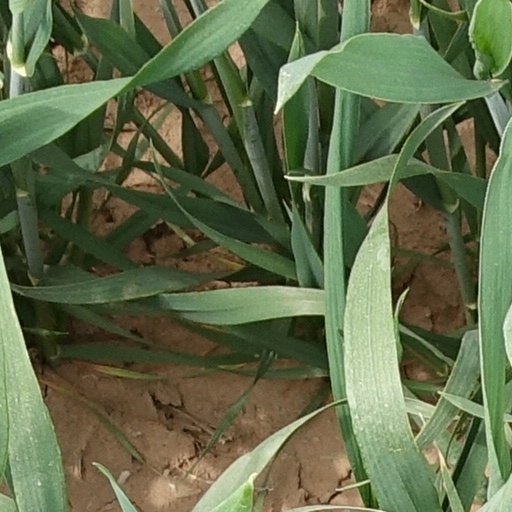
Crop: wheat